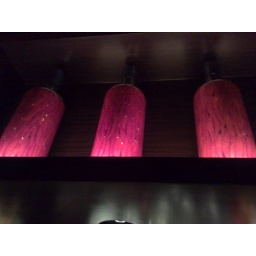
Right above our bar seats sat these humongous bottles filled with red peppers. Beautiful!